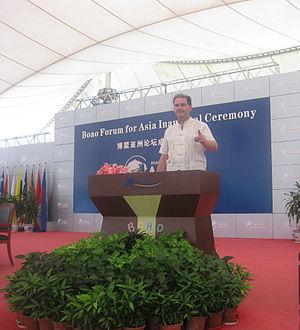
François Lafargue est un géopolitologue français né en 1970.